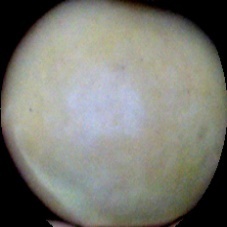
Label: Immature